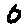
Label: 0